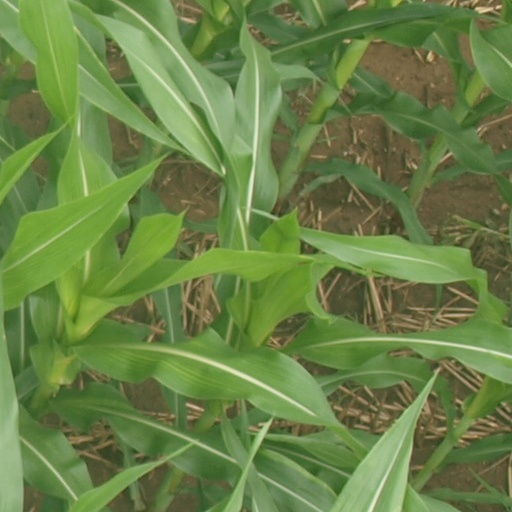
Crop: maize; corn